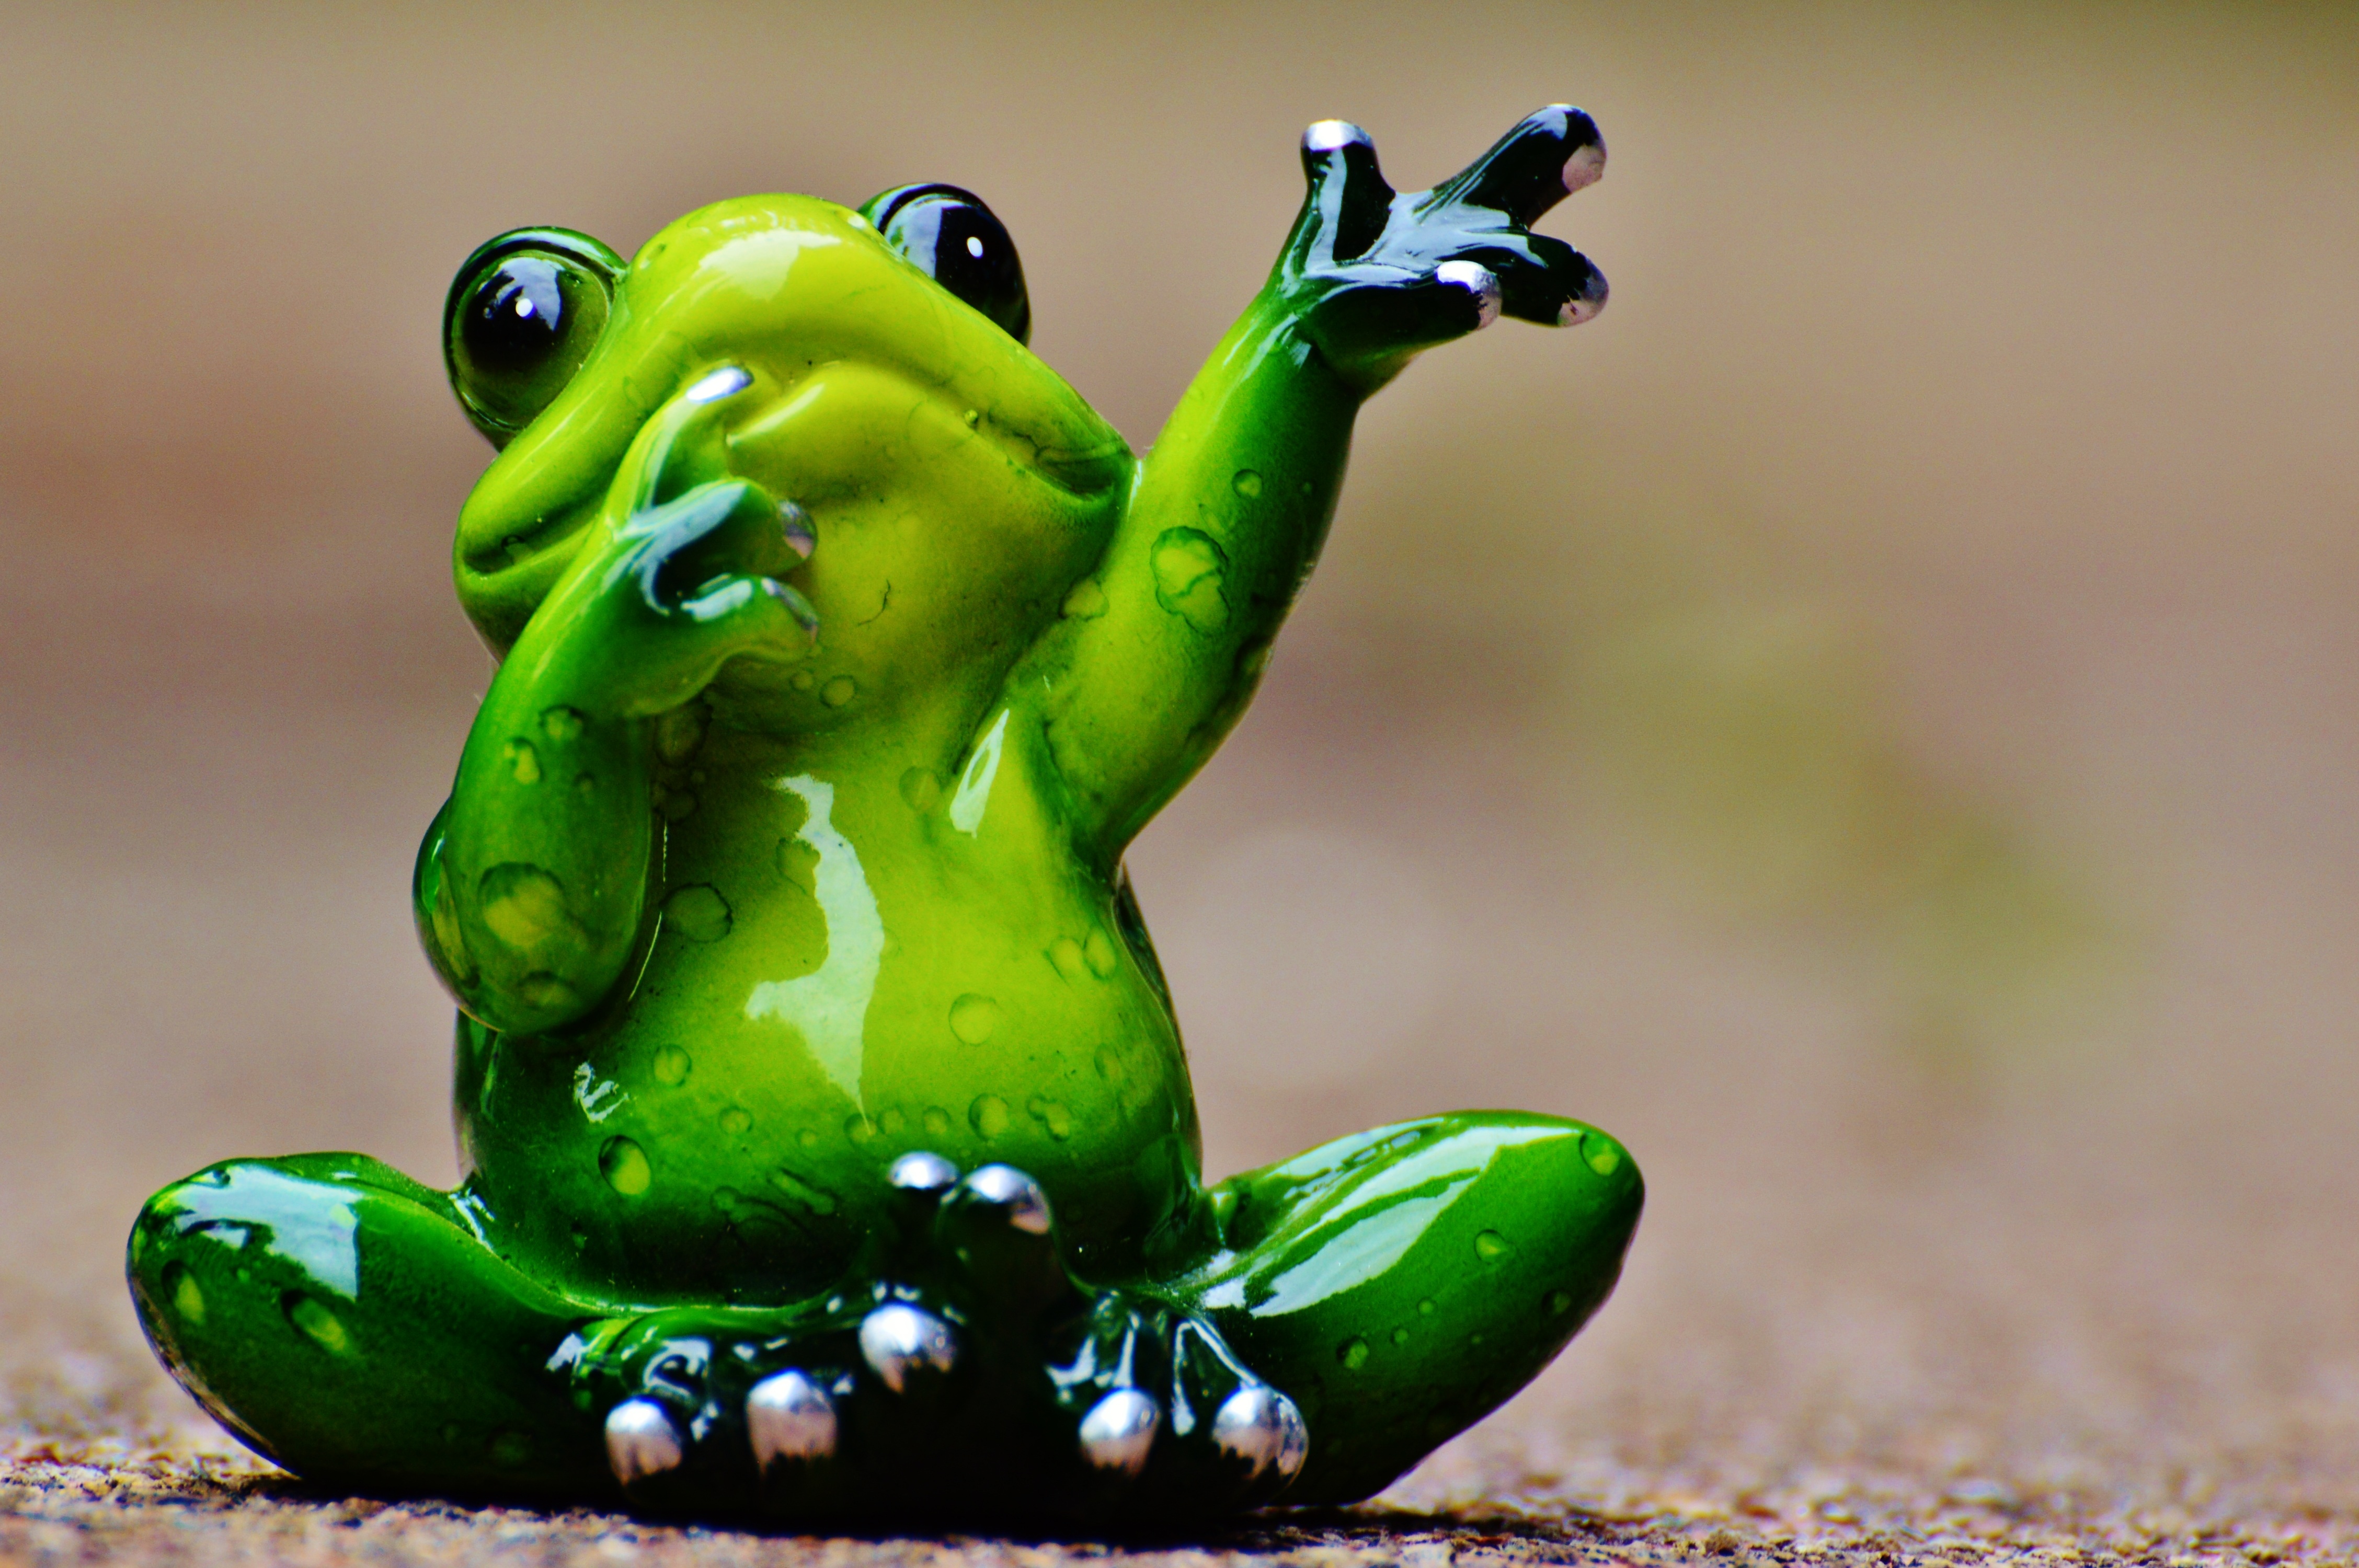
sweet, wave, cute, green, frog, amphibian, fauna, tree frog, figure, vertebrate, funny, farewell, macro photography